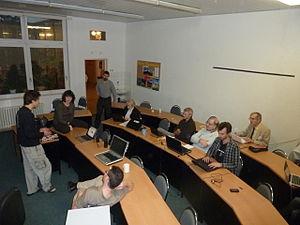
Une rencontre internationale espérantophone est une rencontre qui rassemble pour une durée de quelques jours à une semaine, des participants de plusieurs nationalités dont la langue commune d’échange est l'espéranto. Il est d'usage de considérer que la première rencontre est le premier congrès mondial d'espéranto qui s'est tenu en 1905 à Boulogne-sur-Mer, bien que plusieurs rencontres informelles se soient tenues auparavant.